Sławek Jaskułke

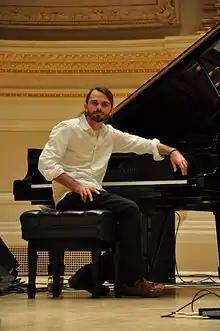
Sławek Jaskułke in Carnegie Hall (2010)

Sławek Jaskułke (born 2 January 1979) is a Polish pianist, composer and bandleader. He is also an arranger, record producer, and a member of Zbigniew Namysłowski Quintet. He has composed piano, orchestra, theatre, and film music.